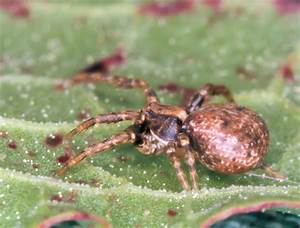
Label: spider